Janaki Medical College

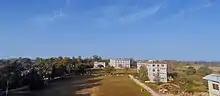
Janaki medical college premises

Janaki Medical College and Teaching Hospital is a medical college located near Janakpur in the Dhanusha District of Nepal.